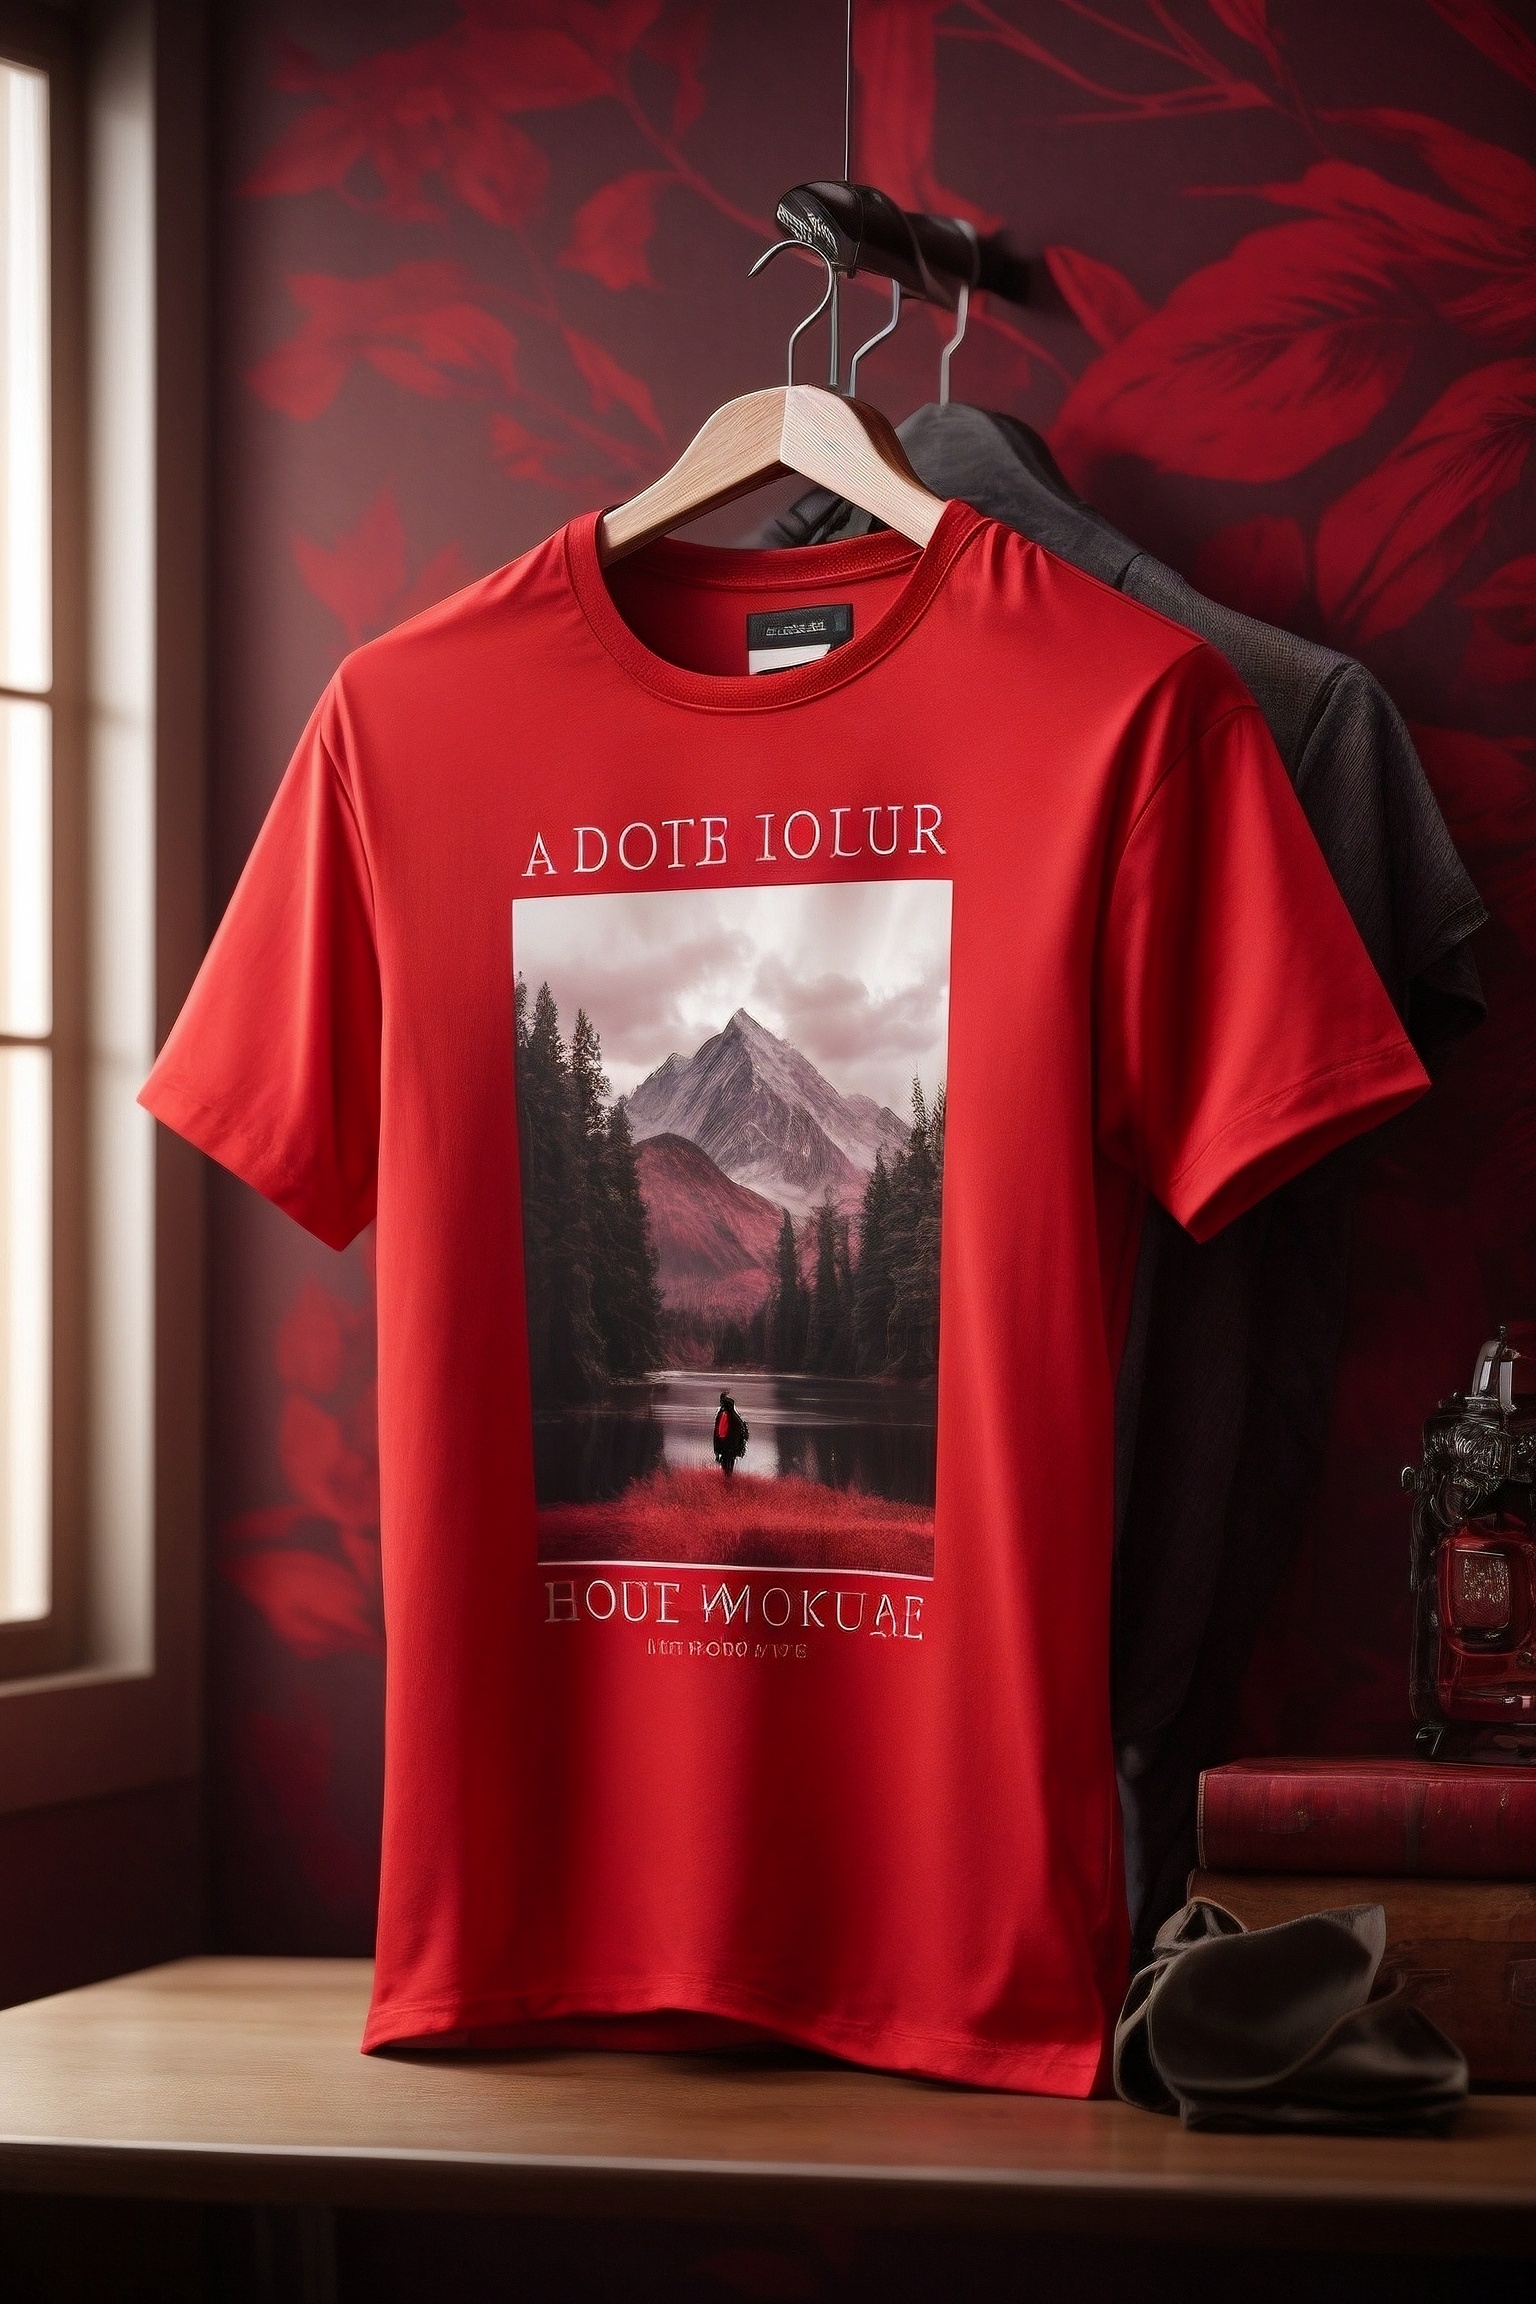
tshirt, product, textile, sleeve, sportswear, pink, red, t shirt, font, magenta, active shirt, fashion design, electric blue, Baby toddler clothing, design, carmine, room, brand, logo, automotive lighting, peach, top, advertising, graphics, clothes hanger, fictional character, pattern, graphic design, fashion accessory, gadget, illustration, eyewear, number, retail, automotive design